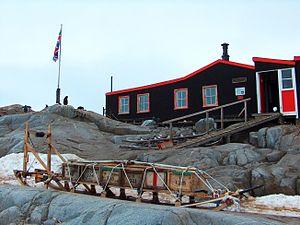
Cet article recense les sites et monuments historiques de l'Antarctique.